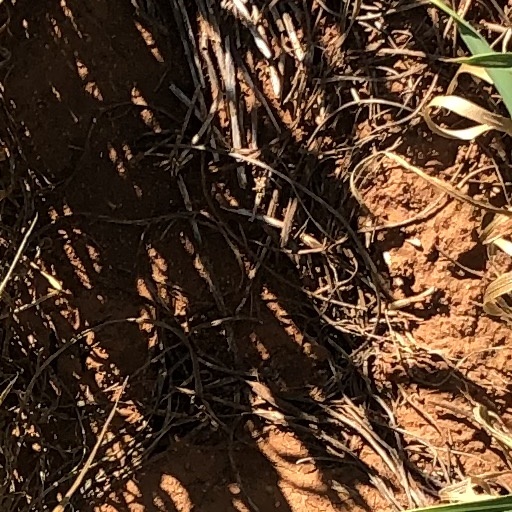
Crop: wheat